Morea expedition

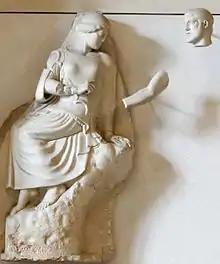
One of the metopes of Olympia transferred to the Louvre with the authorization of the Greek government by the Morea expedition

In zoological matters, relatively few new species were described. However, the Morea expedition identified for the first time the species of jackal, "Canis aureus", or golden jackal, that populates the region. Although earlier travel narratives had mentioned its presence, these were not considered trustworthy. Moreover, the subspecies described by the Morea Expedition was endemic to the region: Bory de Saint-Vincent gave it the name of the Morea ("Canis aureus moreoticus") and brought back to the Museum of Natural History in Paris some pelts and a skull.